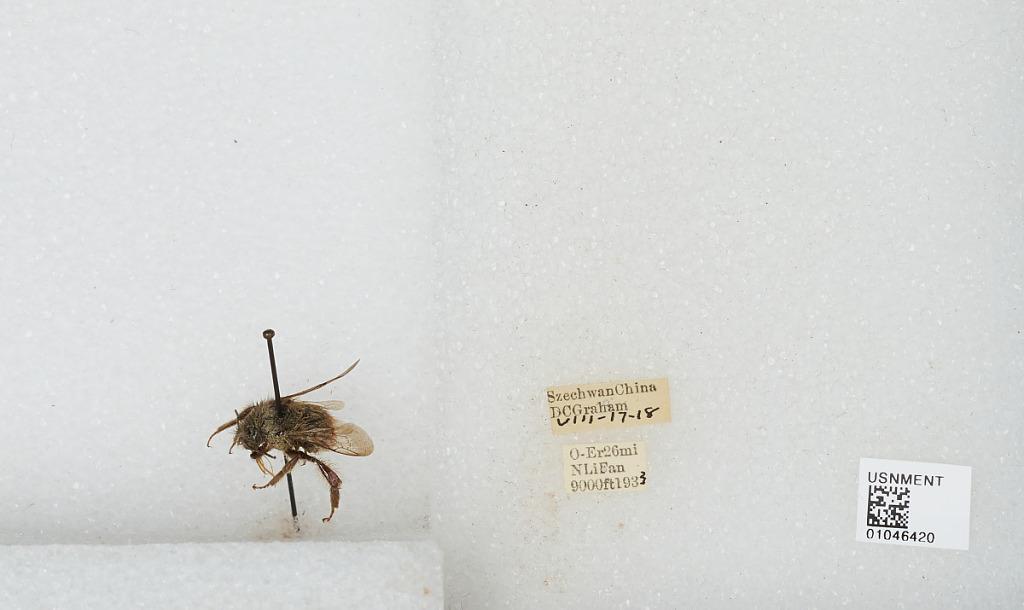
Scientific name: Bombus sp.
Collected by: D. Graham
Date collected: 1933-8-17
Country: China
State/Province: Sichuan
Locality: O-Er 26 mi N Li Fan